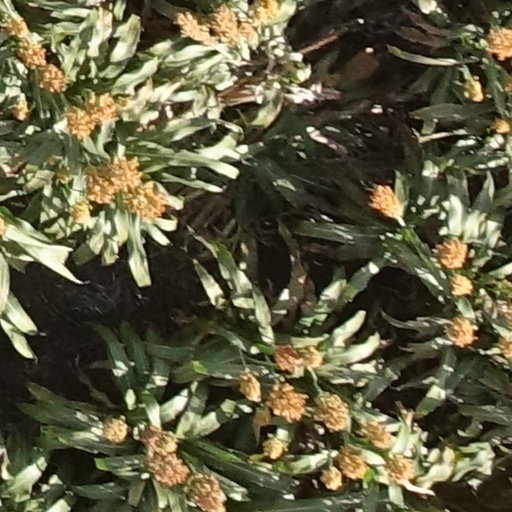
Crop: sorghum